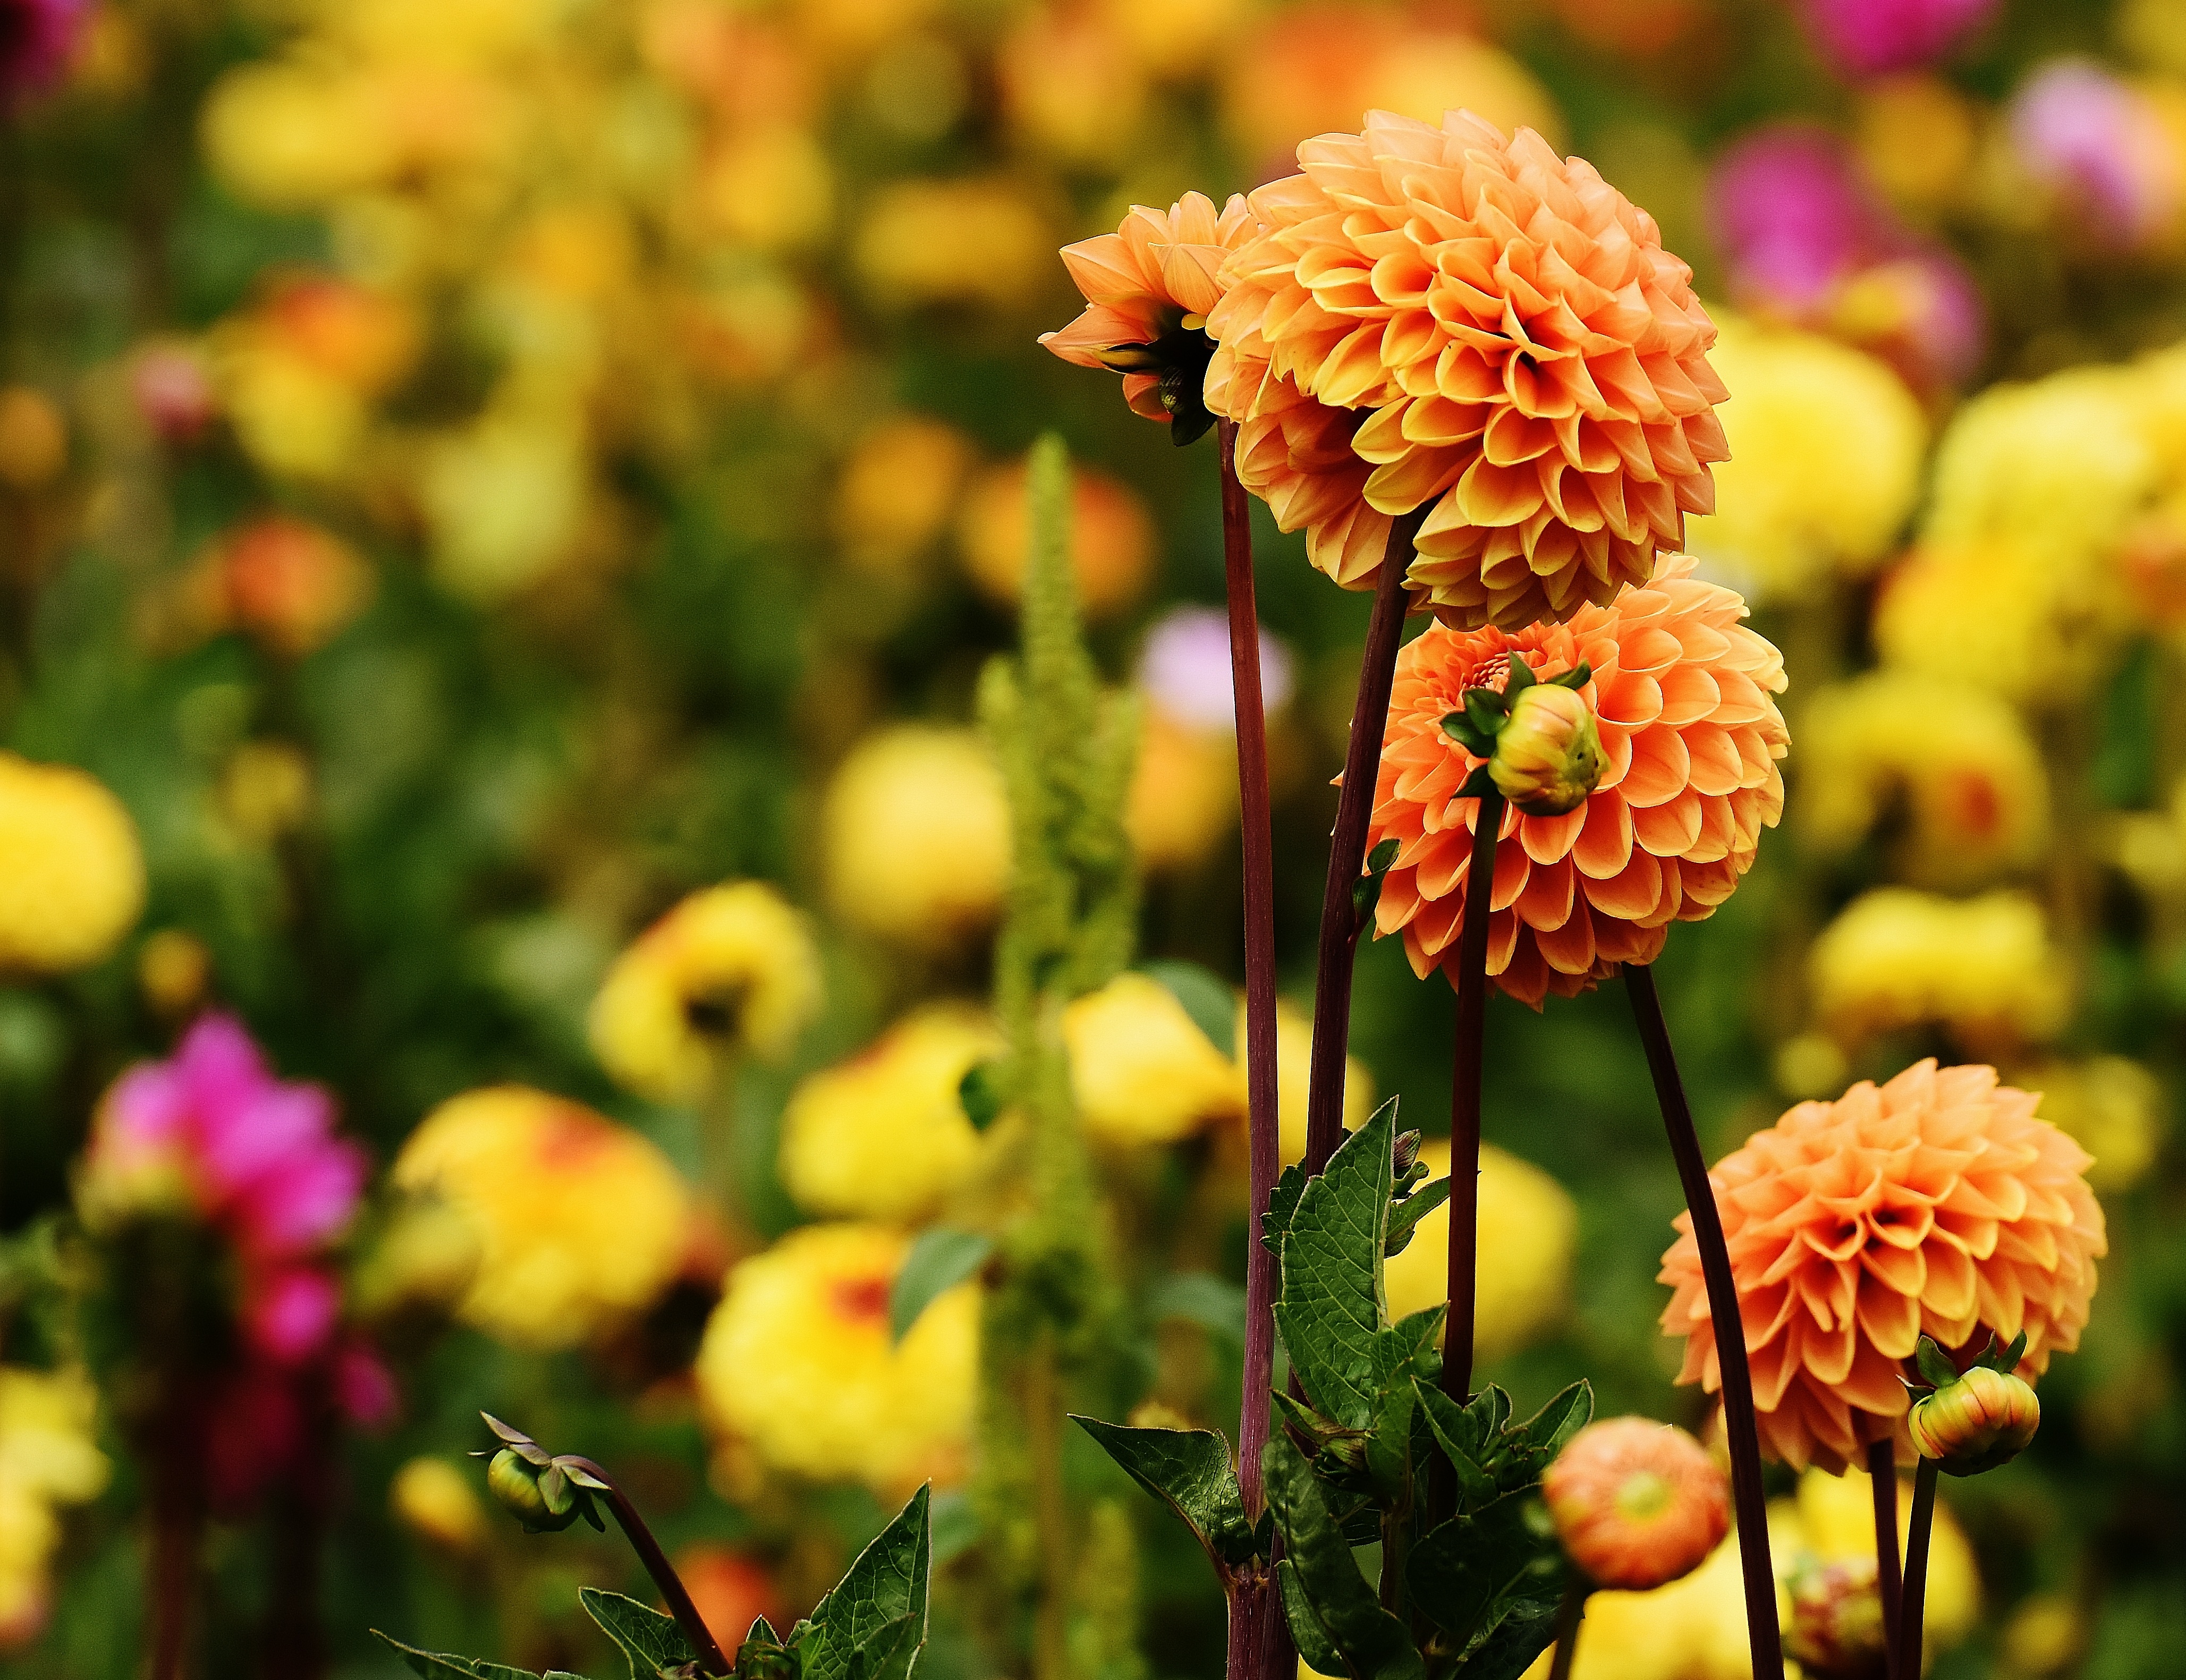
nature, blossom, plant, photography, meadow, leaf, flower, petal, bloom, autumn, botany, yellow, garden, flora, season, wildflower, close up, dahlia, asteraceae, dahlias, flower garden, dahlia garden, macro photography, flowering plant, ornamental flower, daisy family, dalia, annual plant, land plant